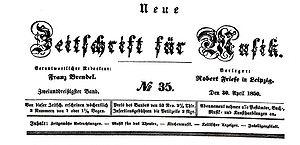
Ernst Ferdinand Wenzel est un pianiste et professeur de piano allemand.
La revue Neue Zeitschrift für Musik ou NZM est un magazine de musicologie publié à Leipzig, et fondé par Robert Schumann et des membres de la société des artistes, Ludwig Schuncke, Friedrich Wieck et Julius Knorr. Son premier exemplaire sort le 3 avril 1834.